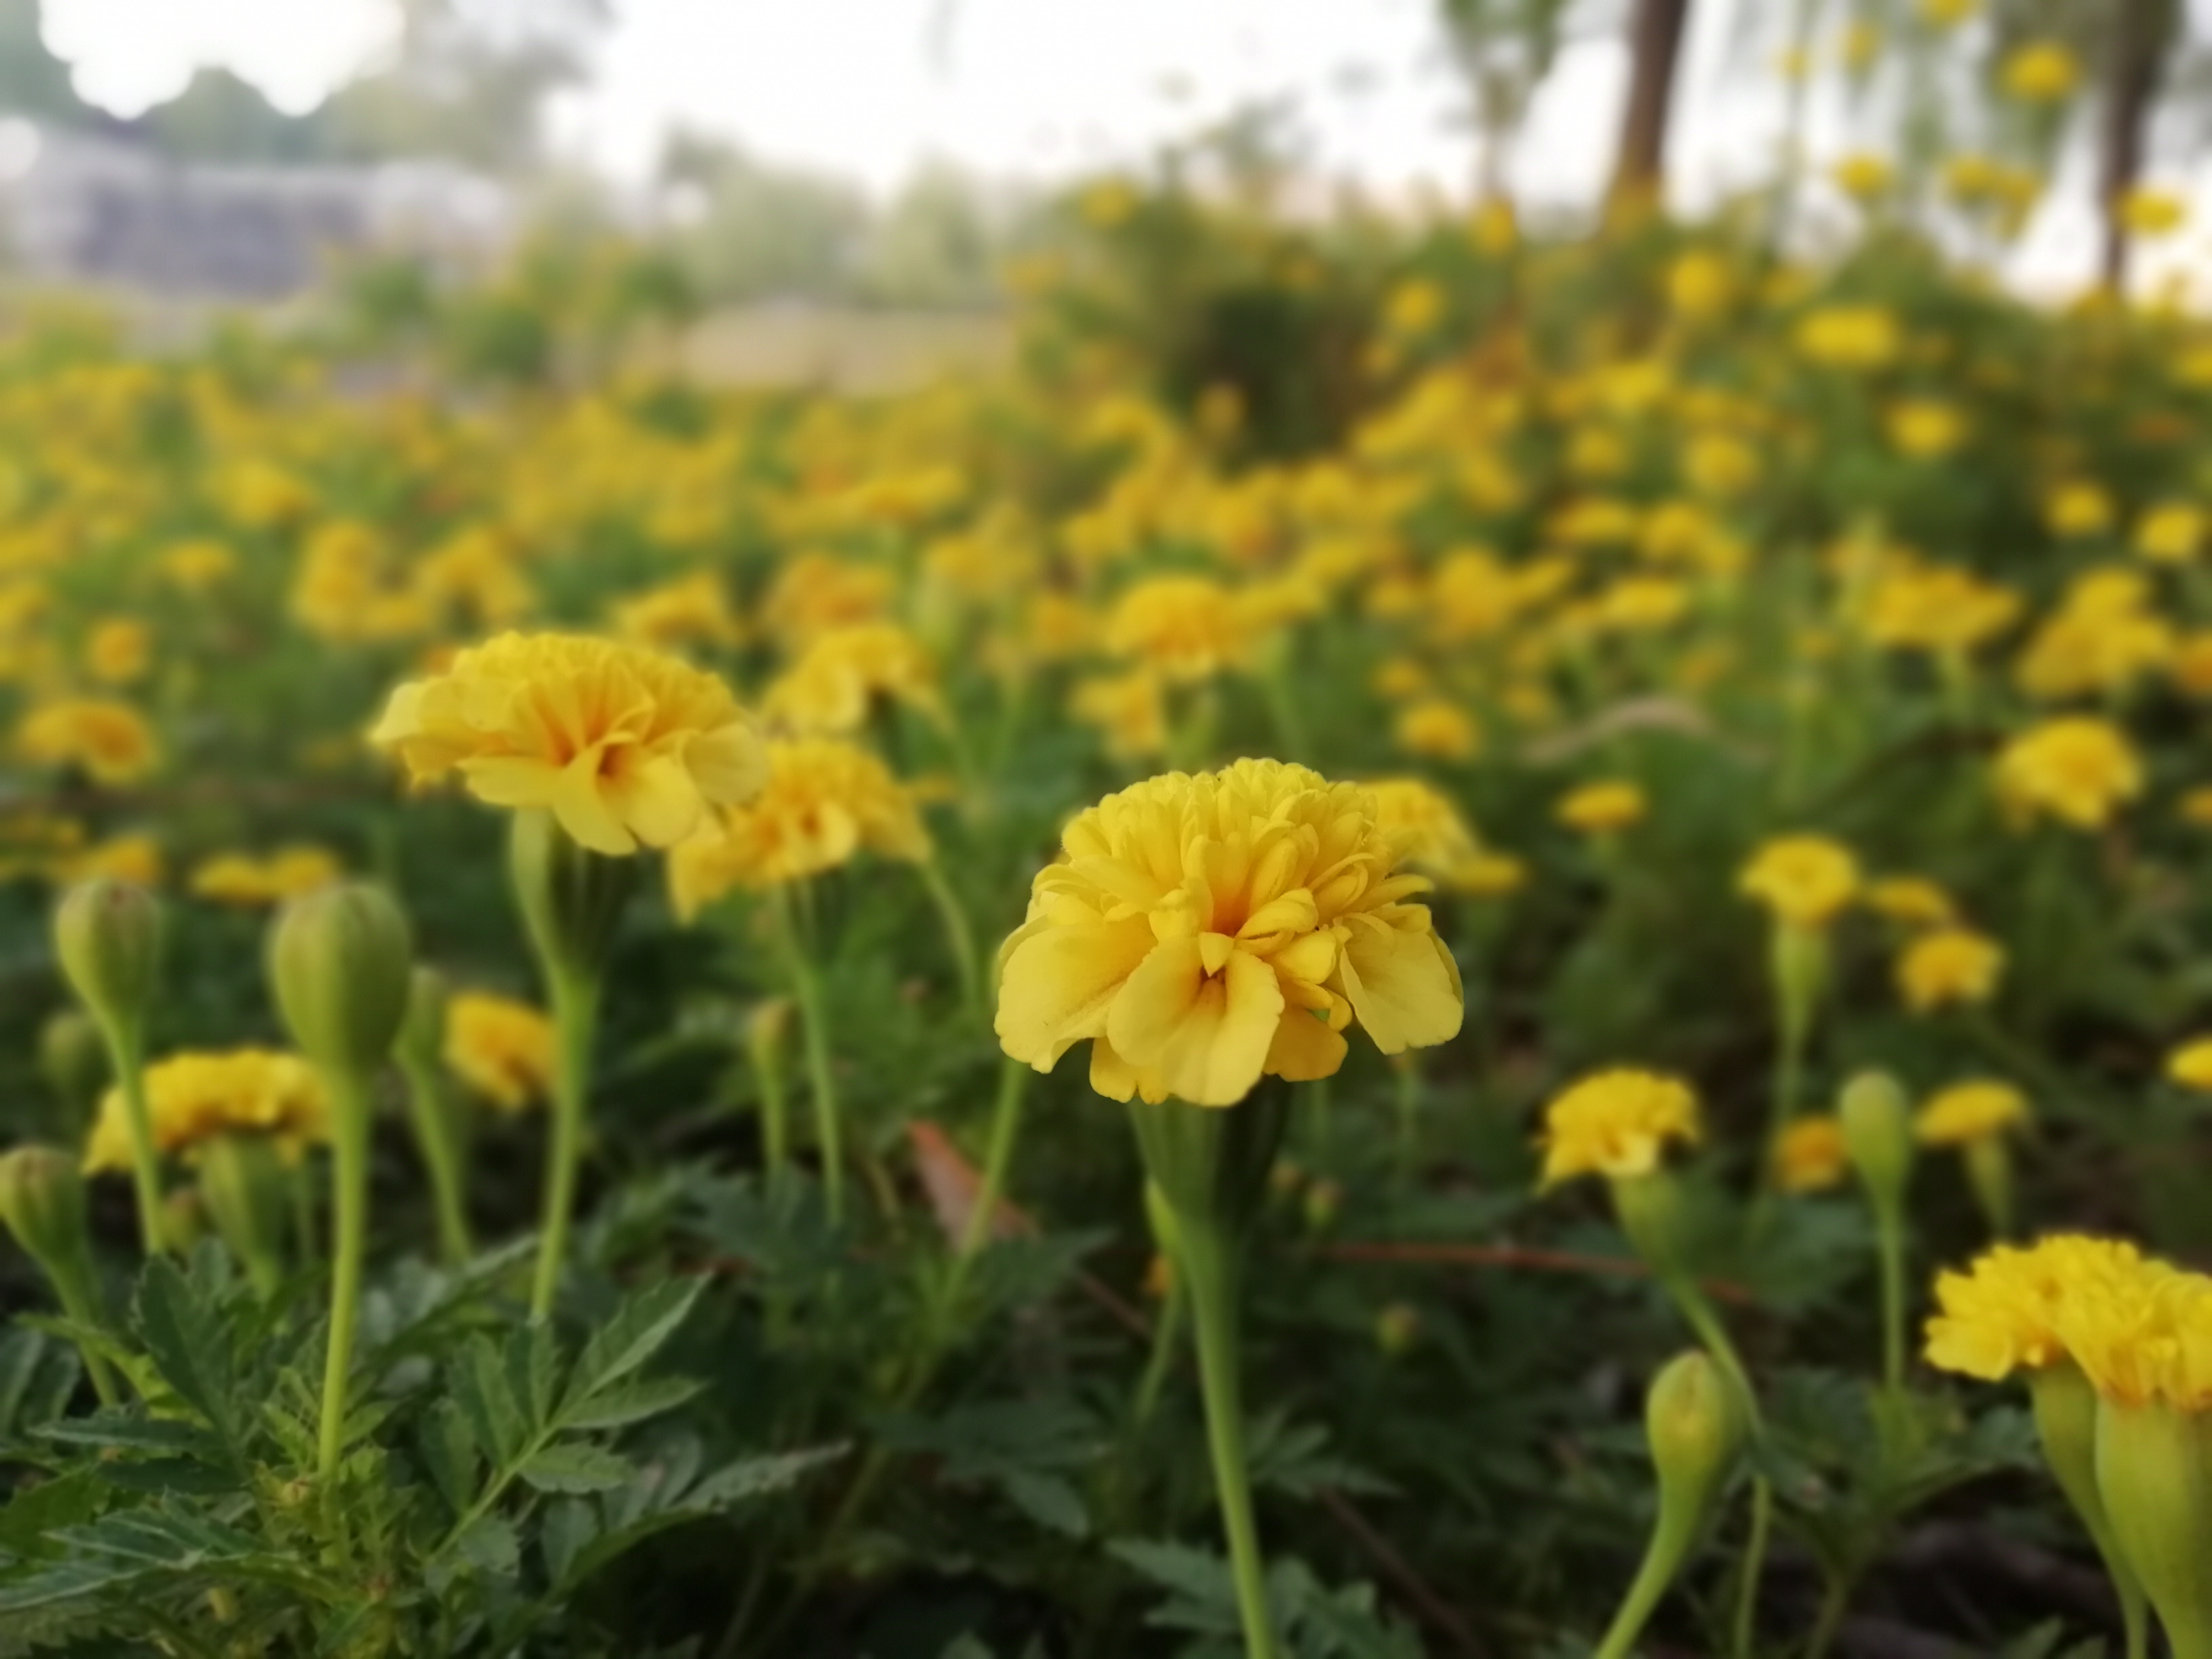
chrysanthemum, flower, yellow, plant, spring, flora, grass, geum, annual plant, wildflower, daisy family, meadow